William E. Lee

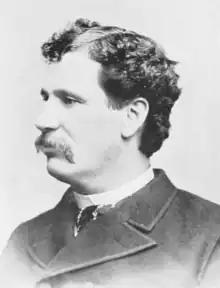
c. 1897

William Edwin Lee (January 8, 1852 – November 16, 1920) was a Minnesota politician and Speaker of the Minnesota House of Representatives. He first served in the Minnesota House of Representatives from 1885 to 1889, and was sent back to the body from 1893 to 1895. He was elected Speaker during his second tenure in office.